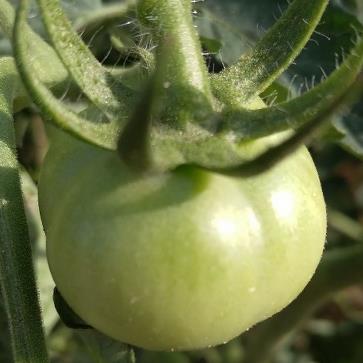
Crop: Tomato
Condition: healthy-fruit